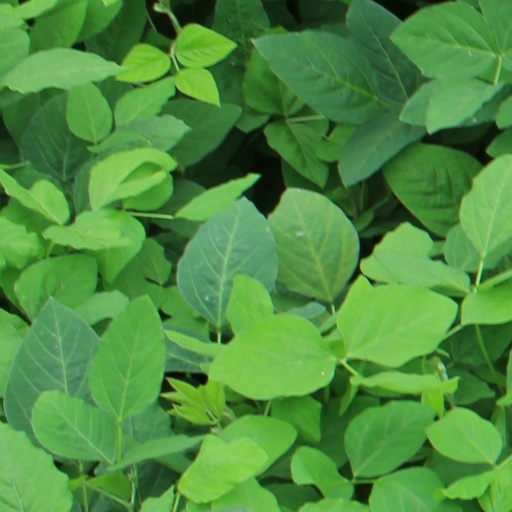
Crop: soybean